TrønderBilene

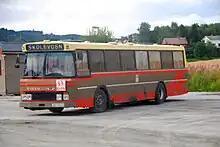
A TrønderBilene bus painted in the old brown scheme

On 16 December 1948, the snowmobile route from Steinfjellet to Gjersvika was opened. Within two weeks, additional routes were introduced from Brekkvasselv to Gjersvika and over Lifjellet. The company had four Bombardier vehicles for the routes. The routes were terminated in the early 1960s, when proper roads were built. A new bus station opened in Namsos in 1953, with the city receiving a new garage three years later. Routes from Steinkjer to Stod were started in 1961, after Fylkesbilene bought Østgårds, and the following year from Steinkjer to Vingsand. From 1964, the board was no longer identical to the County Road Board, but was instead directly appointed by the county council.